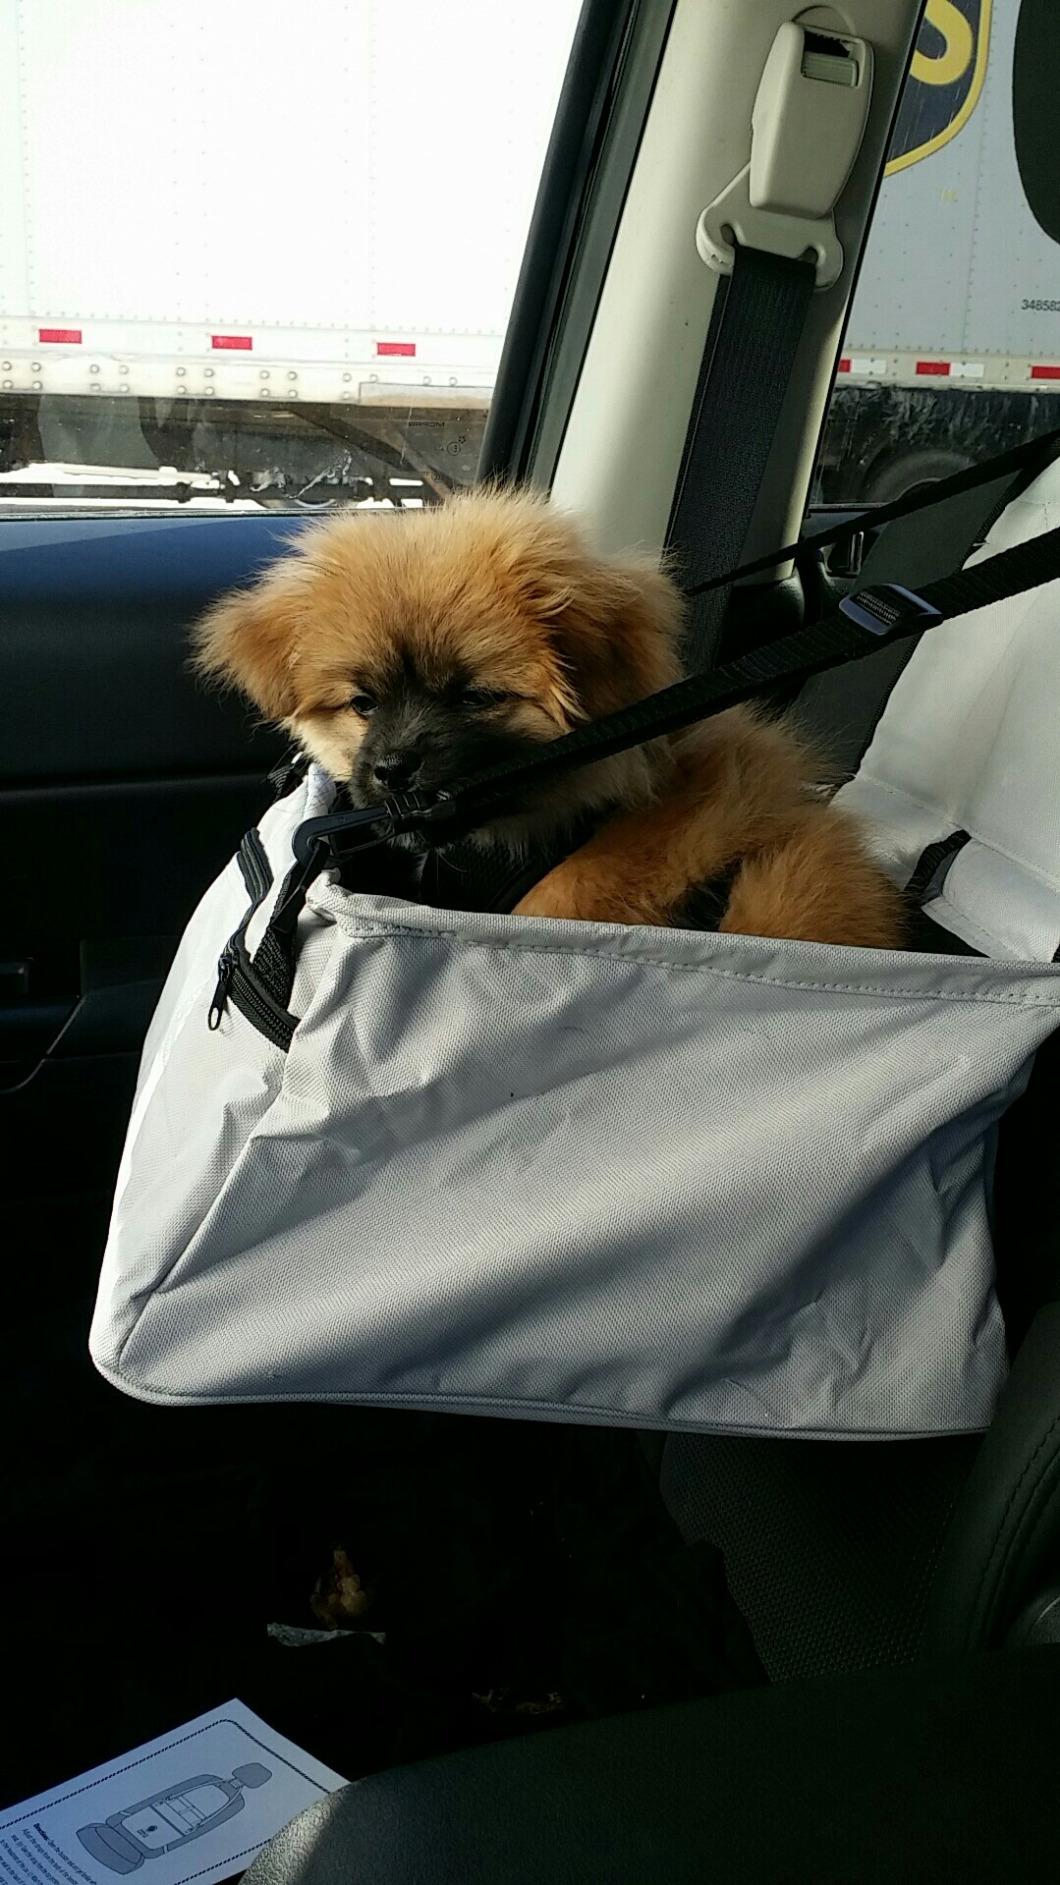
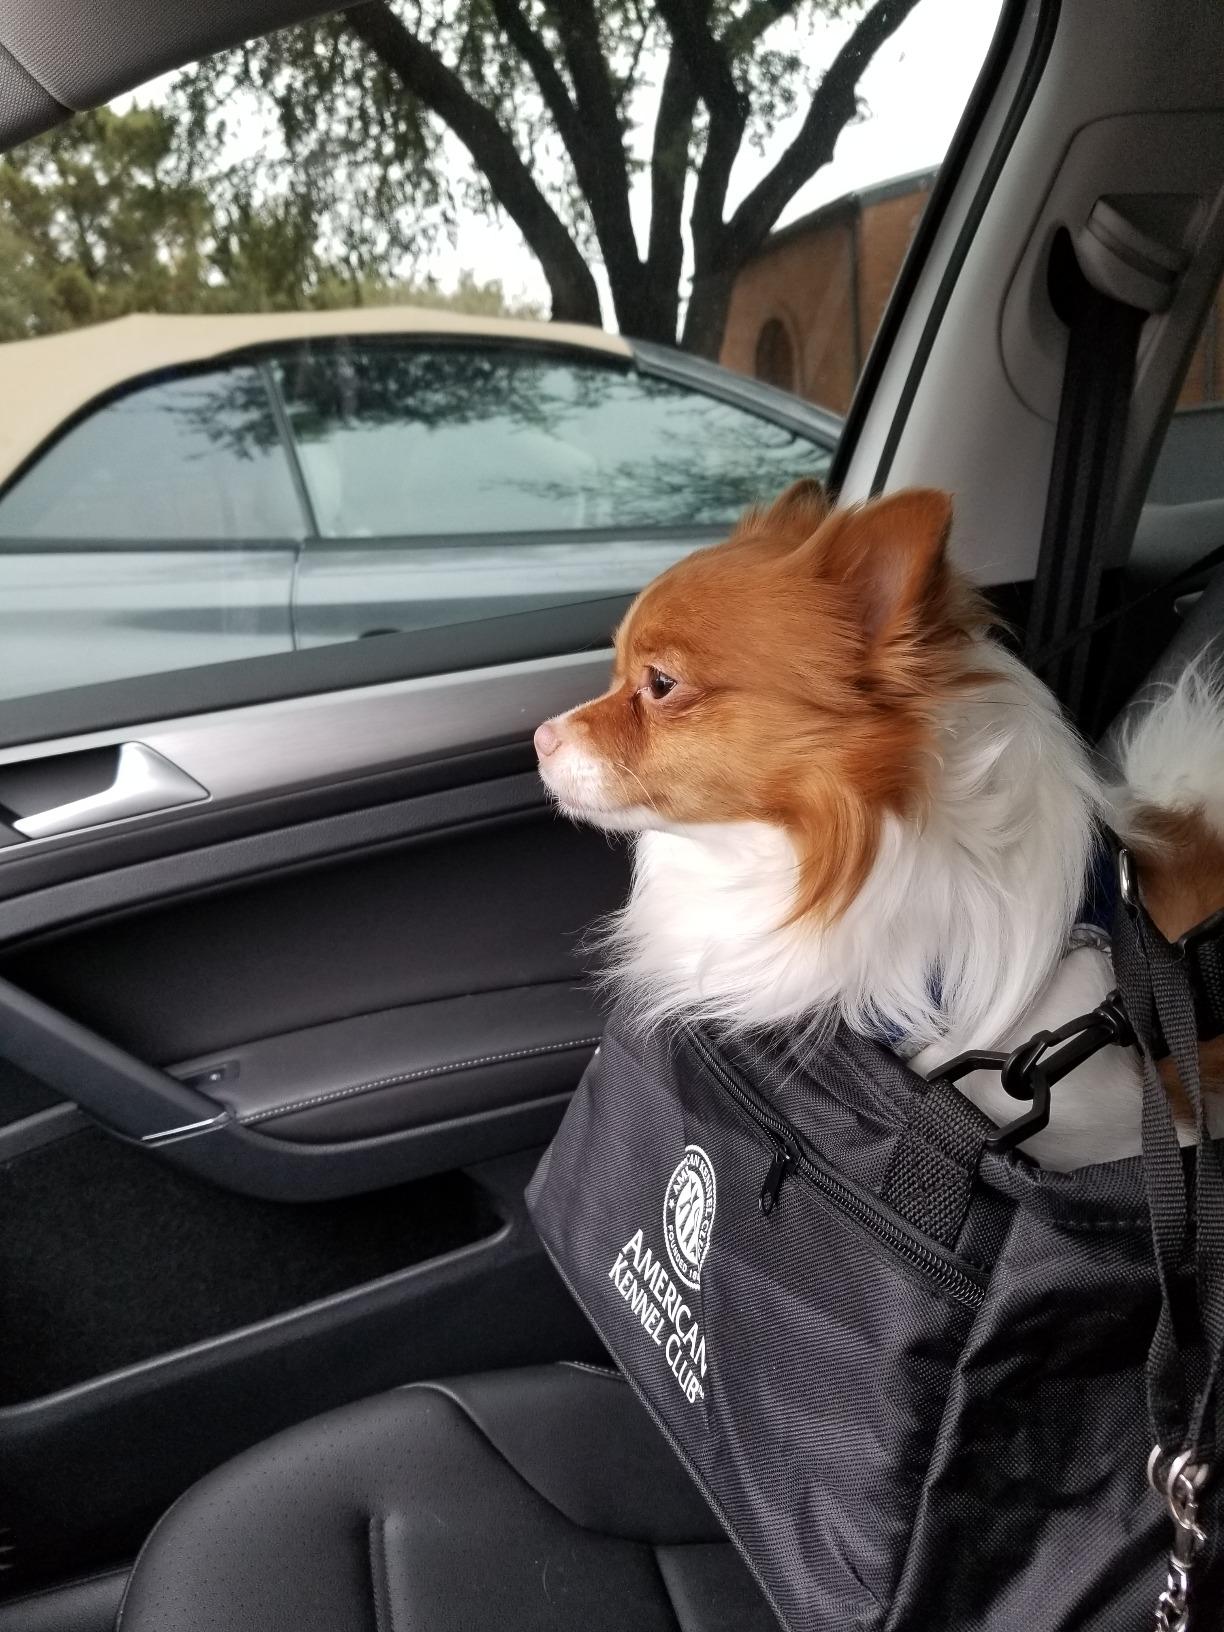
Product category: items_kennel
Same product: no